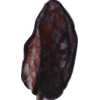
Label: carambola